Operation Storm

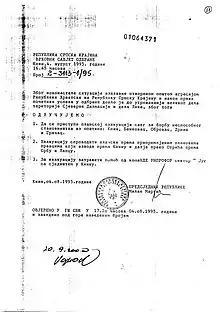
Typewritten and signed order

The Washington Agreement also resulted in a series of meetings between Croatian and US government and military officials in Zagreb and Washington, D.C. On 29 November 1994, the Croatian representatives proposed to attack Serb-held territory from Livno in Bosnia and Herzegovina, in order to draw away part of the force besieging Bihać and to prevent the town's capture by the Serbs. As the US officials gave no response to the proposal, the Croatian General Staff ordered Operation Winter '94 the same day, to be carried out by the HV and the Croatian Defence Council (HVO)—the main military force of Herzeg-Bosnia. In addition to contributing to the defence of Bihać, the attack shifted the HV's and HVO's line of contact closer to the RSK's supply routes.